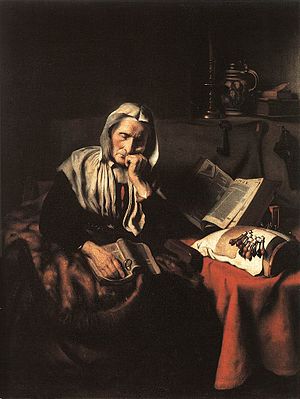
Aldersrente
'Hvilende gammel kvinde af Nicolaes Maes (1656) Oliemaleri, 135 x 105 cm. Musées Royaux des Beaux-Arts, Brussels
Aldersrente er et begreb brugt i Danmark om en statslig overførselsindkomst indført i 1922, der skulle støtte borgere i deres alderdom. Aldersrenten var en ved lov fastsat ydelse til borgere over 65 år under en vis indtægt. Den var dermed en forløber for folkepensionen.